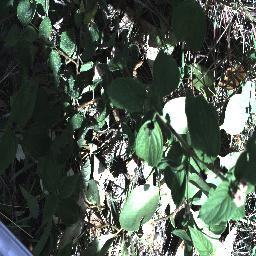
Label: lantana